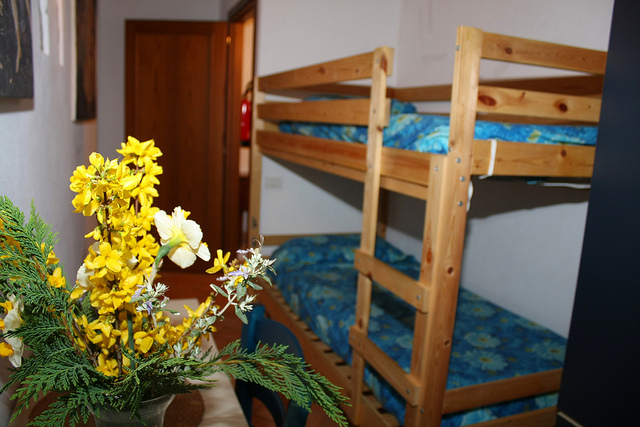
user: Given an image and a question. Answer the question in a short answer. Question: What room of the house is this? Short Answer:
assistant: bedroom